Heineken brands

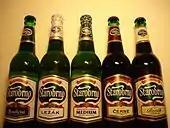
A selection of Starobrno beers

Starobrno (Pivovar Starobrno), is a brewery in Brno, Czech Republic, founded in 1325 by the Old Brno monastery. It is now owned by Heineken. The main brand is "Starobrno", a 5% abv pale lager.